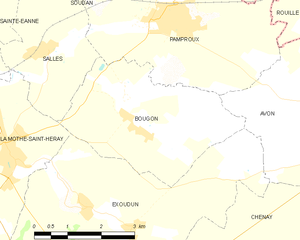
Carte des communes françaises Bougon